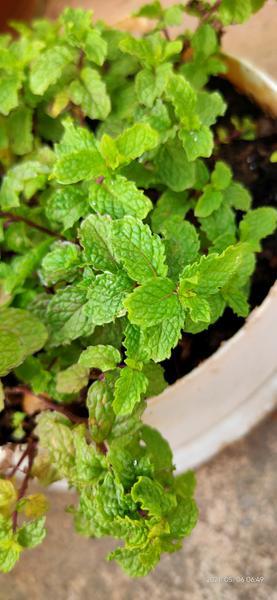
Plant: Mint